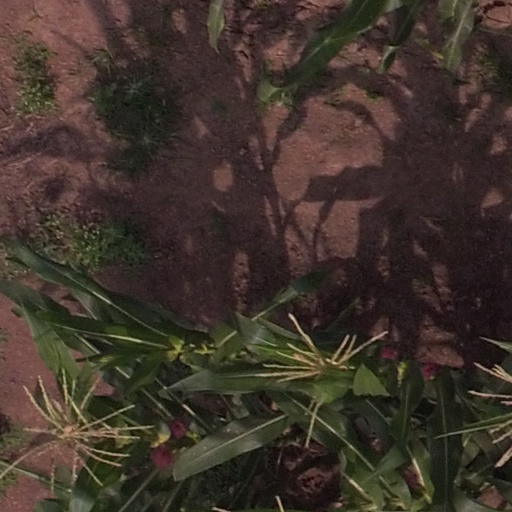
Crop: maize; corn